Question: Please indicate a possible affordance area of the baseball bat that can be used for hitting
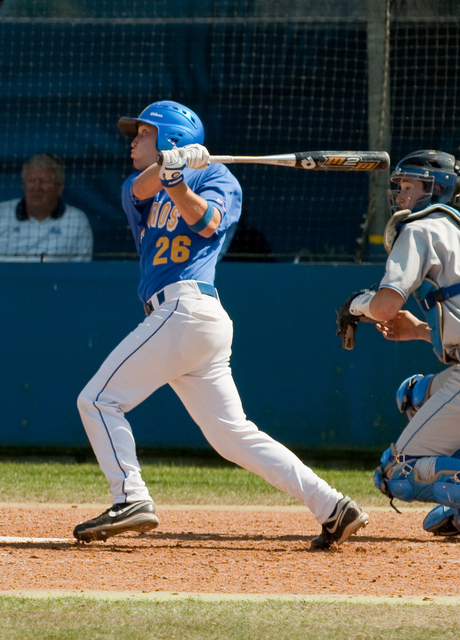
Answer: [302.254, 147.866, 391.883, 175.273]